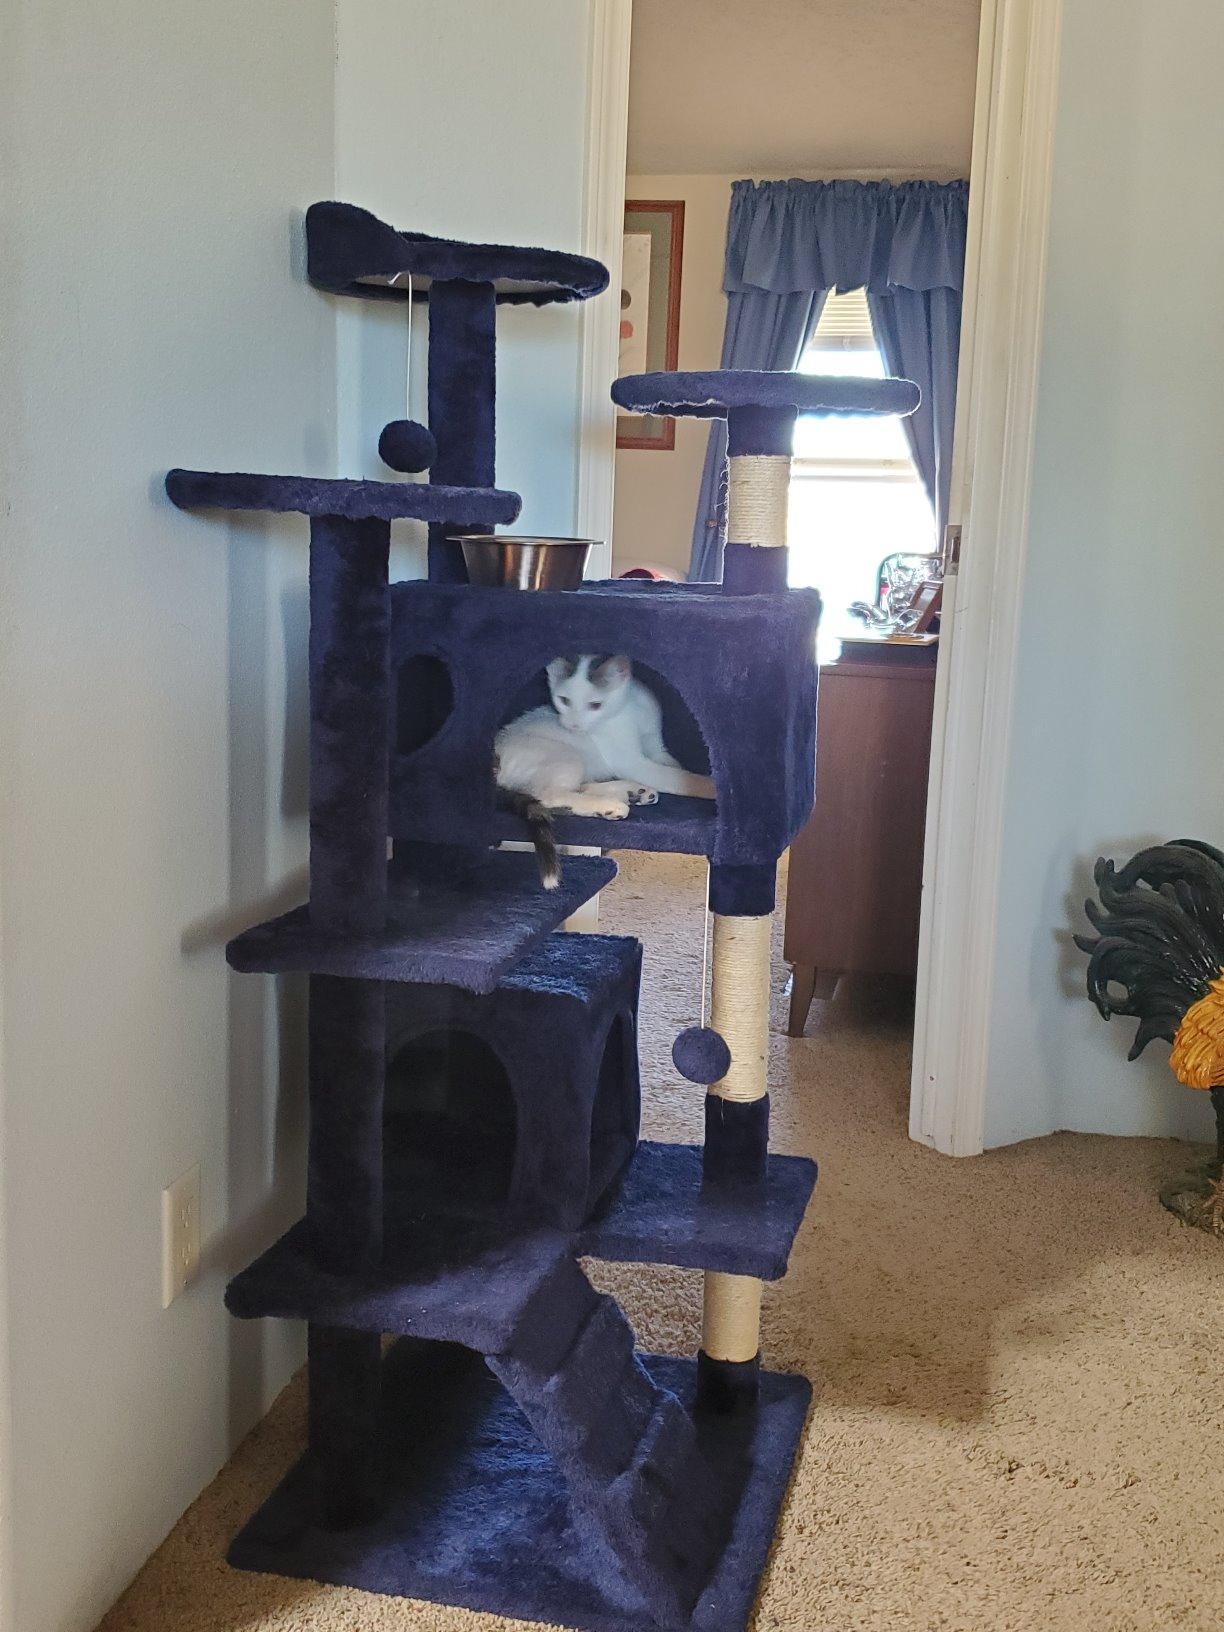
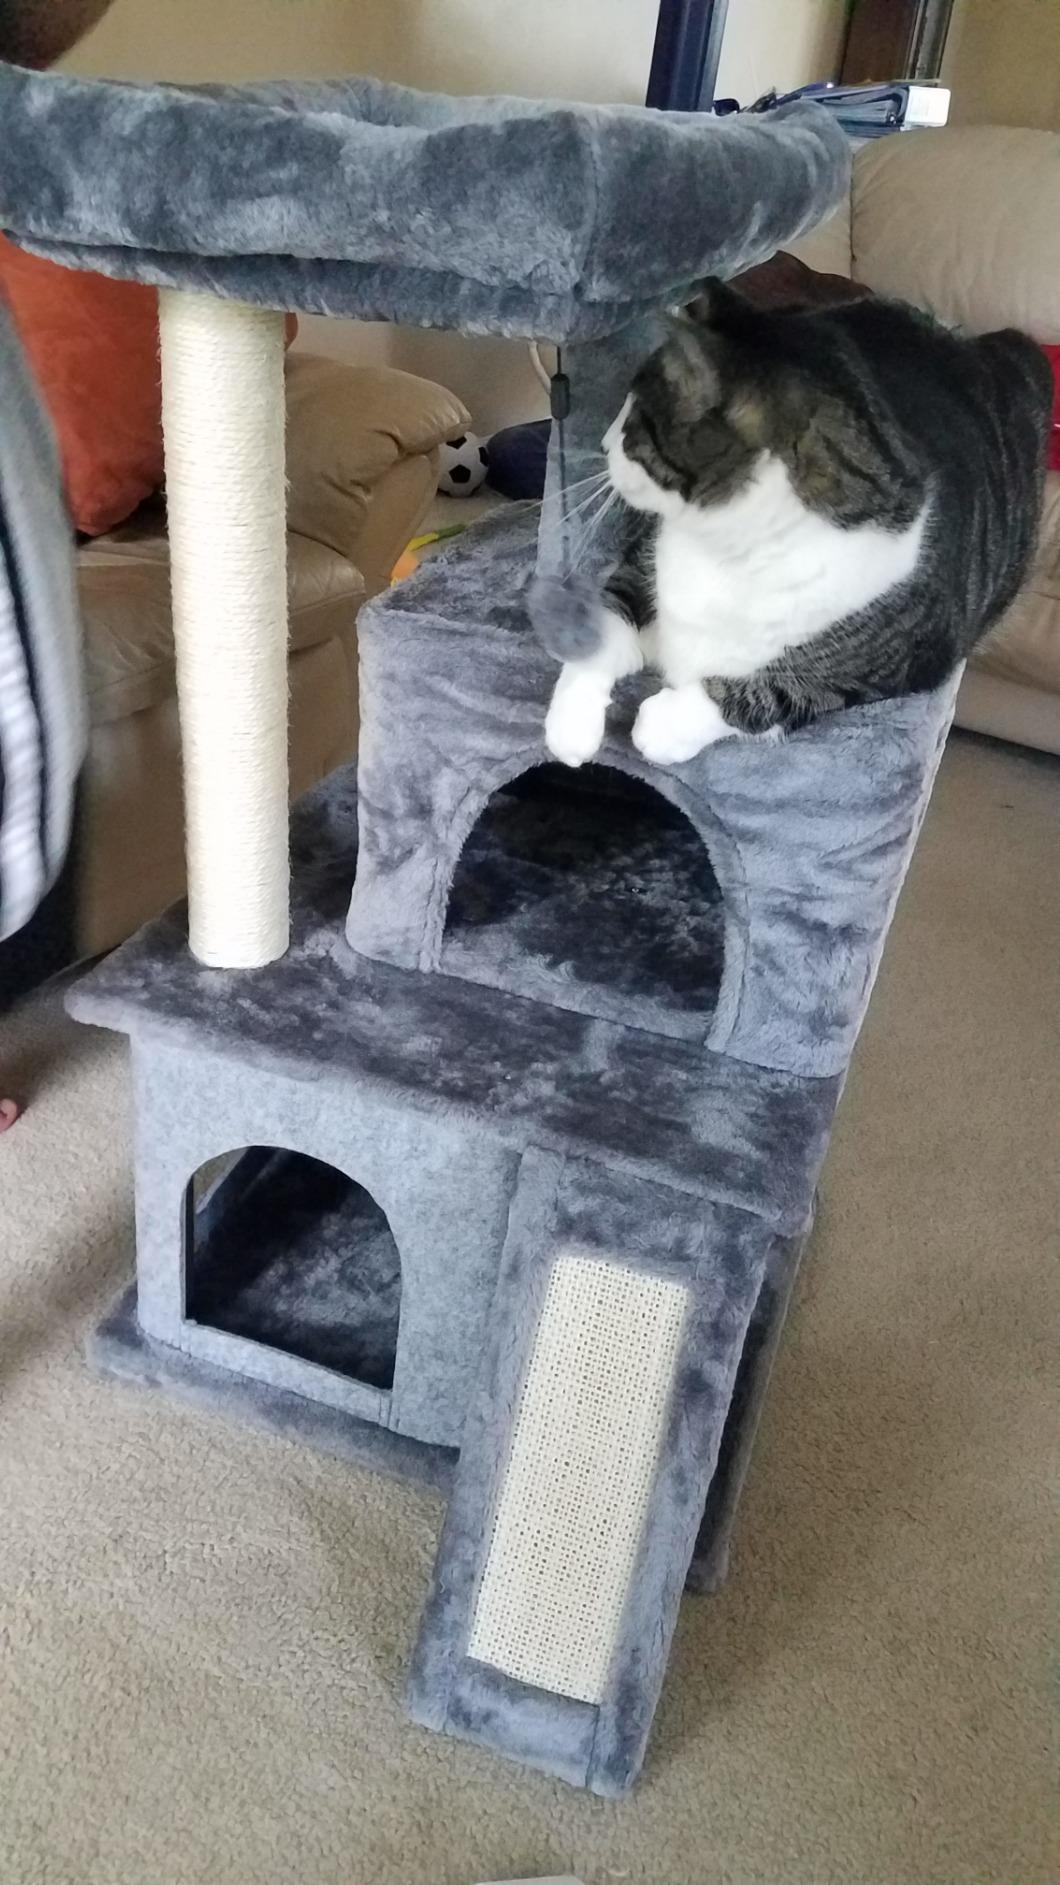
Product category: items_cat tree
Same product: no